Trengereid

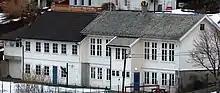
Trengereid School

Above Trengereid there is a roundabout that routes traffic between Norwegian County Road 7 to Hardanger and European route E16 eastwards to Voss and westward to Bergen's city center, or via a bypass road down to Trengereid.